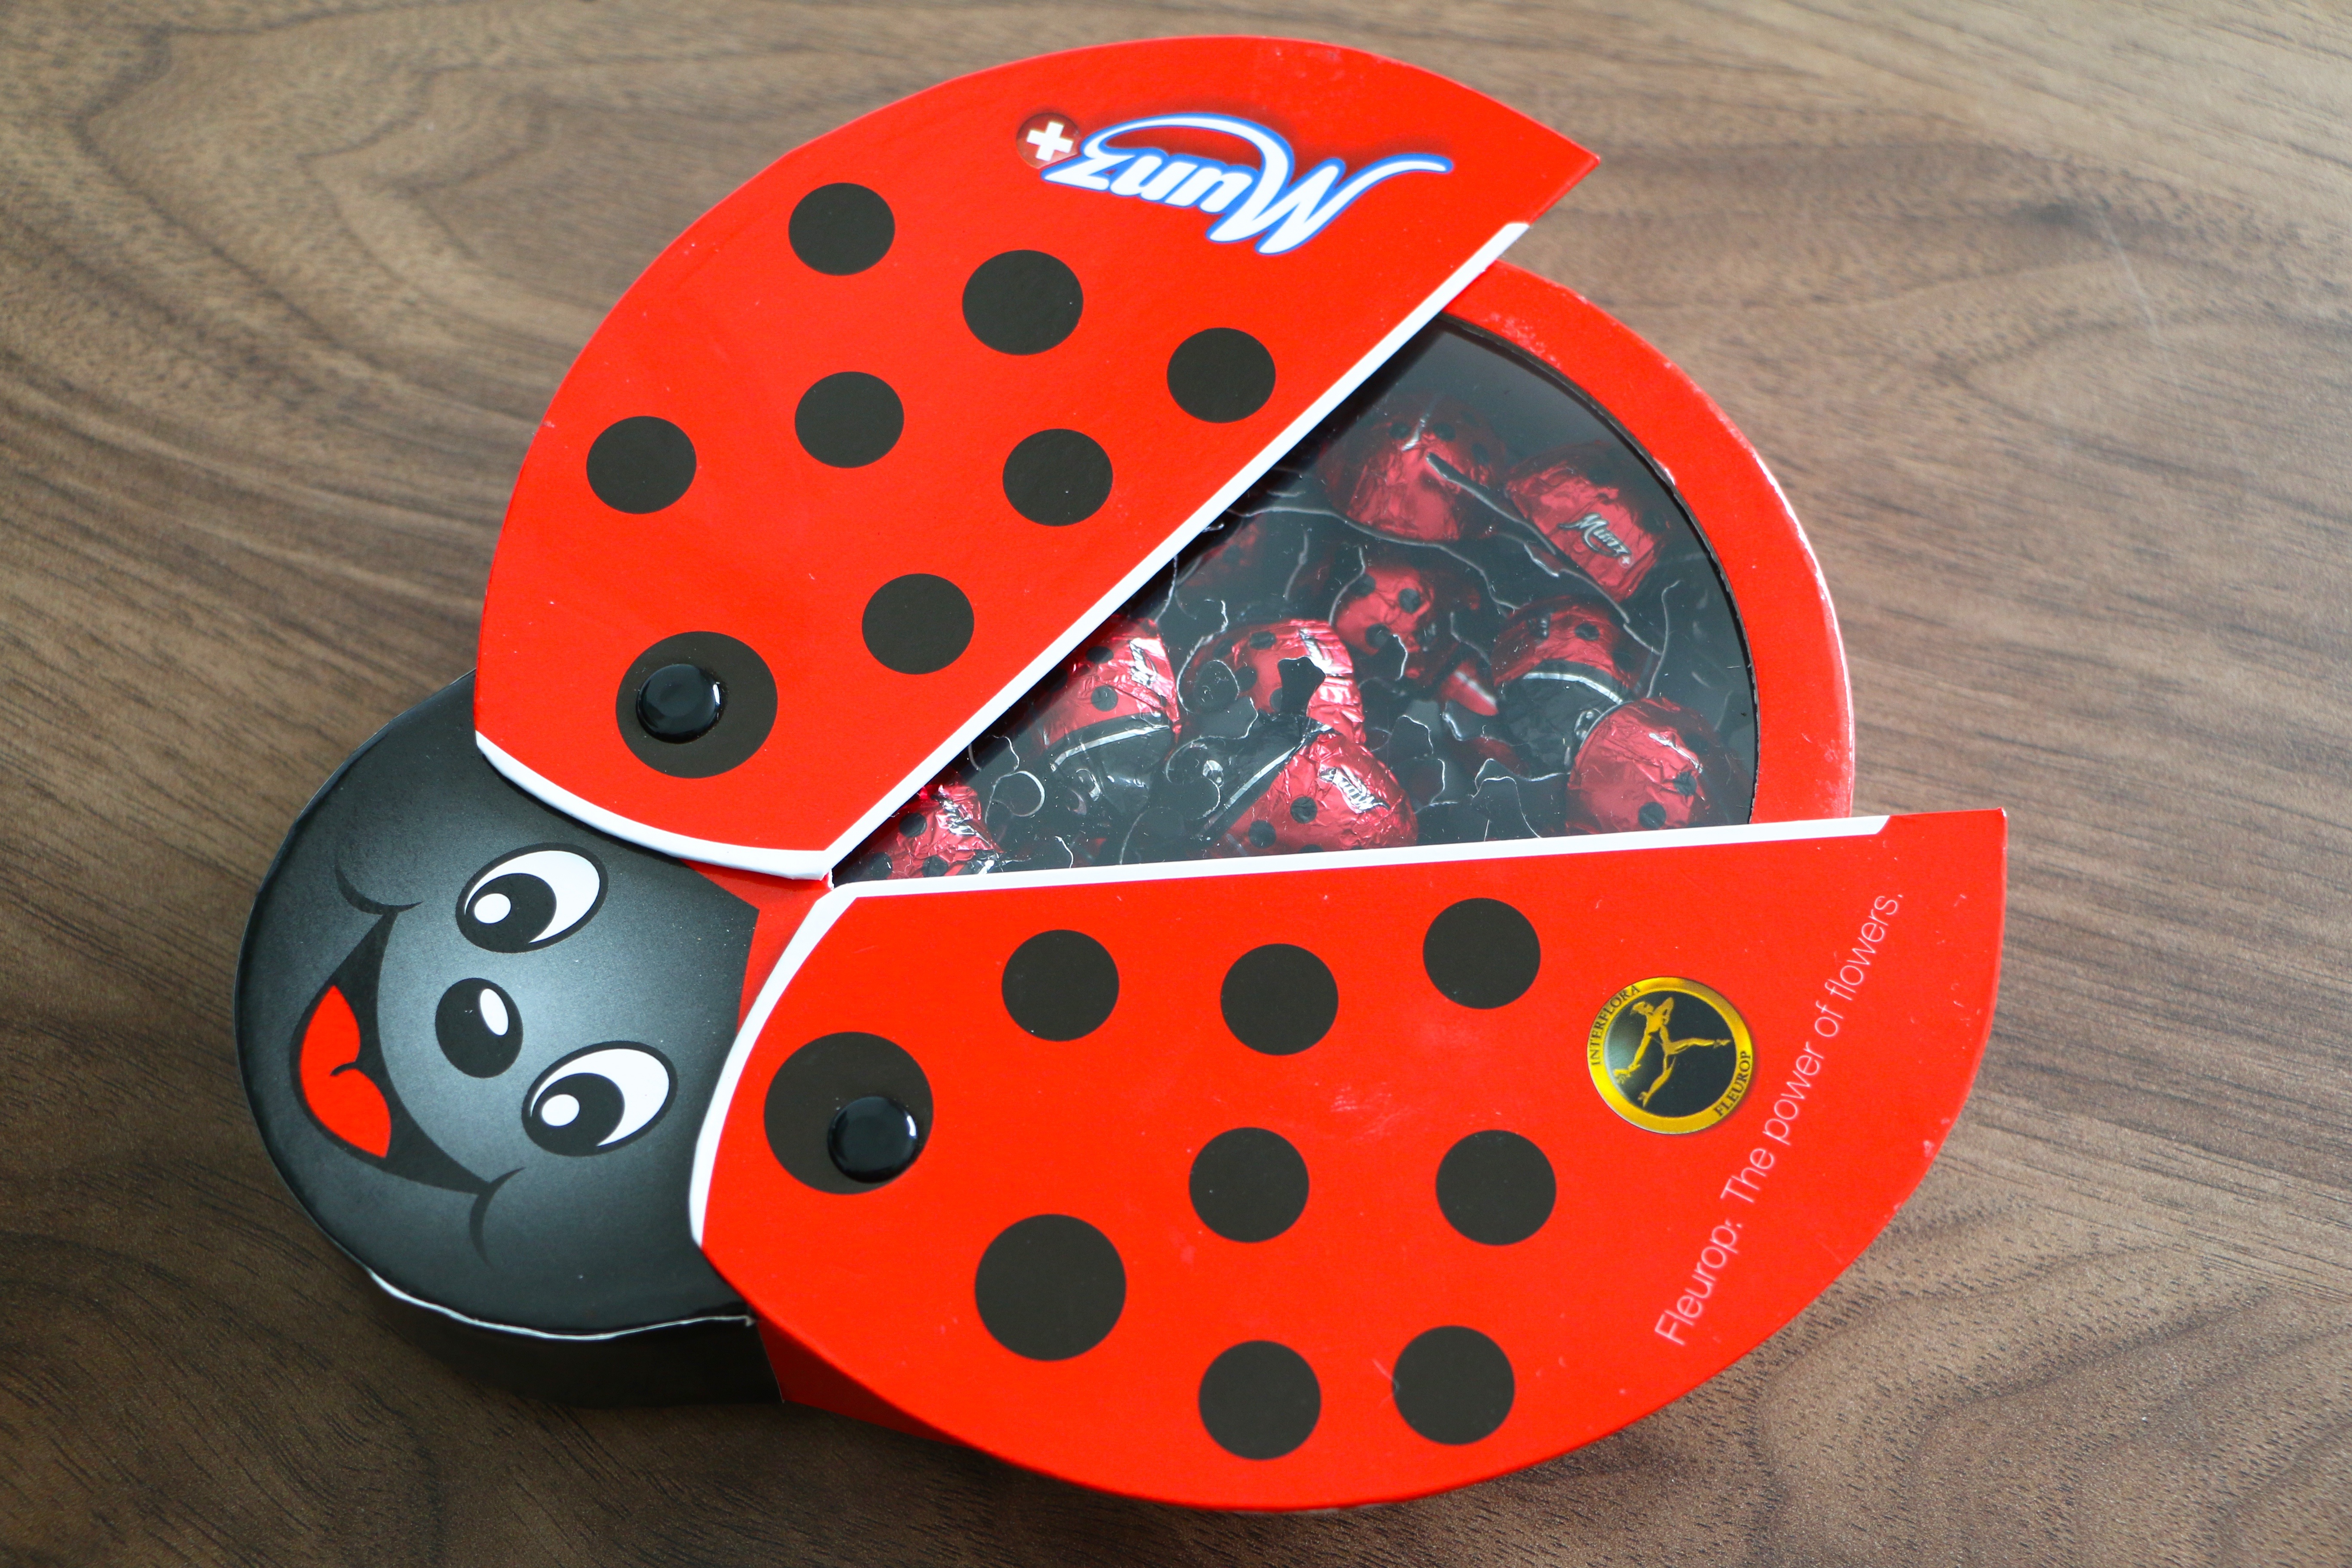
hand, wheel, pattern, red, ladybug, box, chocolate, ladybird, laugh, spotted, games, beetle